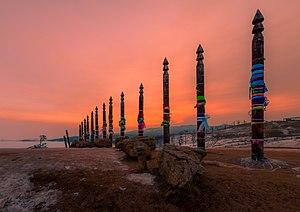
Le chamanisme jaune est un type de chamanisme pratiqué en Mongolie et Sibérie, qui incorpore par syncrétisme des rituels et traditions du bouddhisme. Le terme « Jaune » indique ici l'école des bonnets jaunes du bouddhisme tibétain, qui portent des bonnets jaunes pendant leur service. Le terme sert également à le distinguer d'une autre forme de chamanisme peu ou pas influencé par le bouddhisme et appelé chamanisme noir.